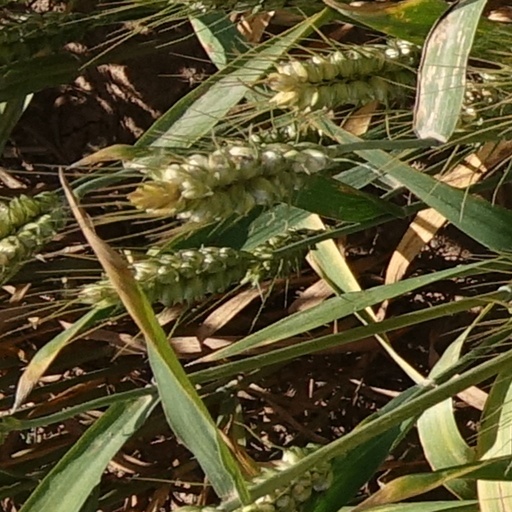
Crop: wheat